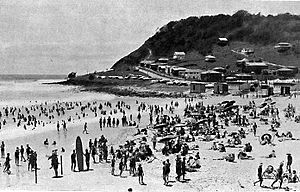
Gold Coast (Australien) / Historie
Burleigh Heads omkring 1939
Gold Coast er den sjettestørste by i Australien og den næststørste i staten Queensland med sine 638.090 indbyggere. Byen er beliggende 66 kilometer syd-sydøst for Brisbane og lige nord for grænsen til New South Wales.